Jeremy Thatcher, Dragon Hatcher

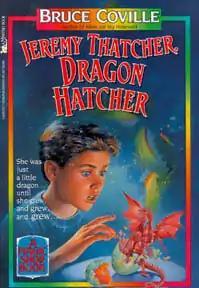
Cover of unknown later edition

Jeremy Thatcher, Dragon Hatcher is a novel by Bruce Coville and is part of the Magic Shop Books. It was published by in 1991 by the Harcourt Brace Jovanovich imprint Jane Yolen Books. It was issued in paperback by Aladdin Books and reissued by Harcourt in 2007.